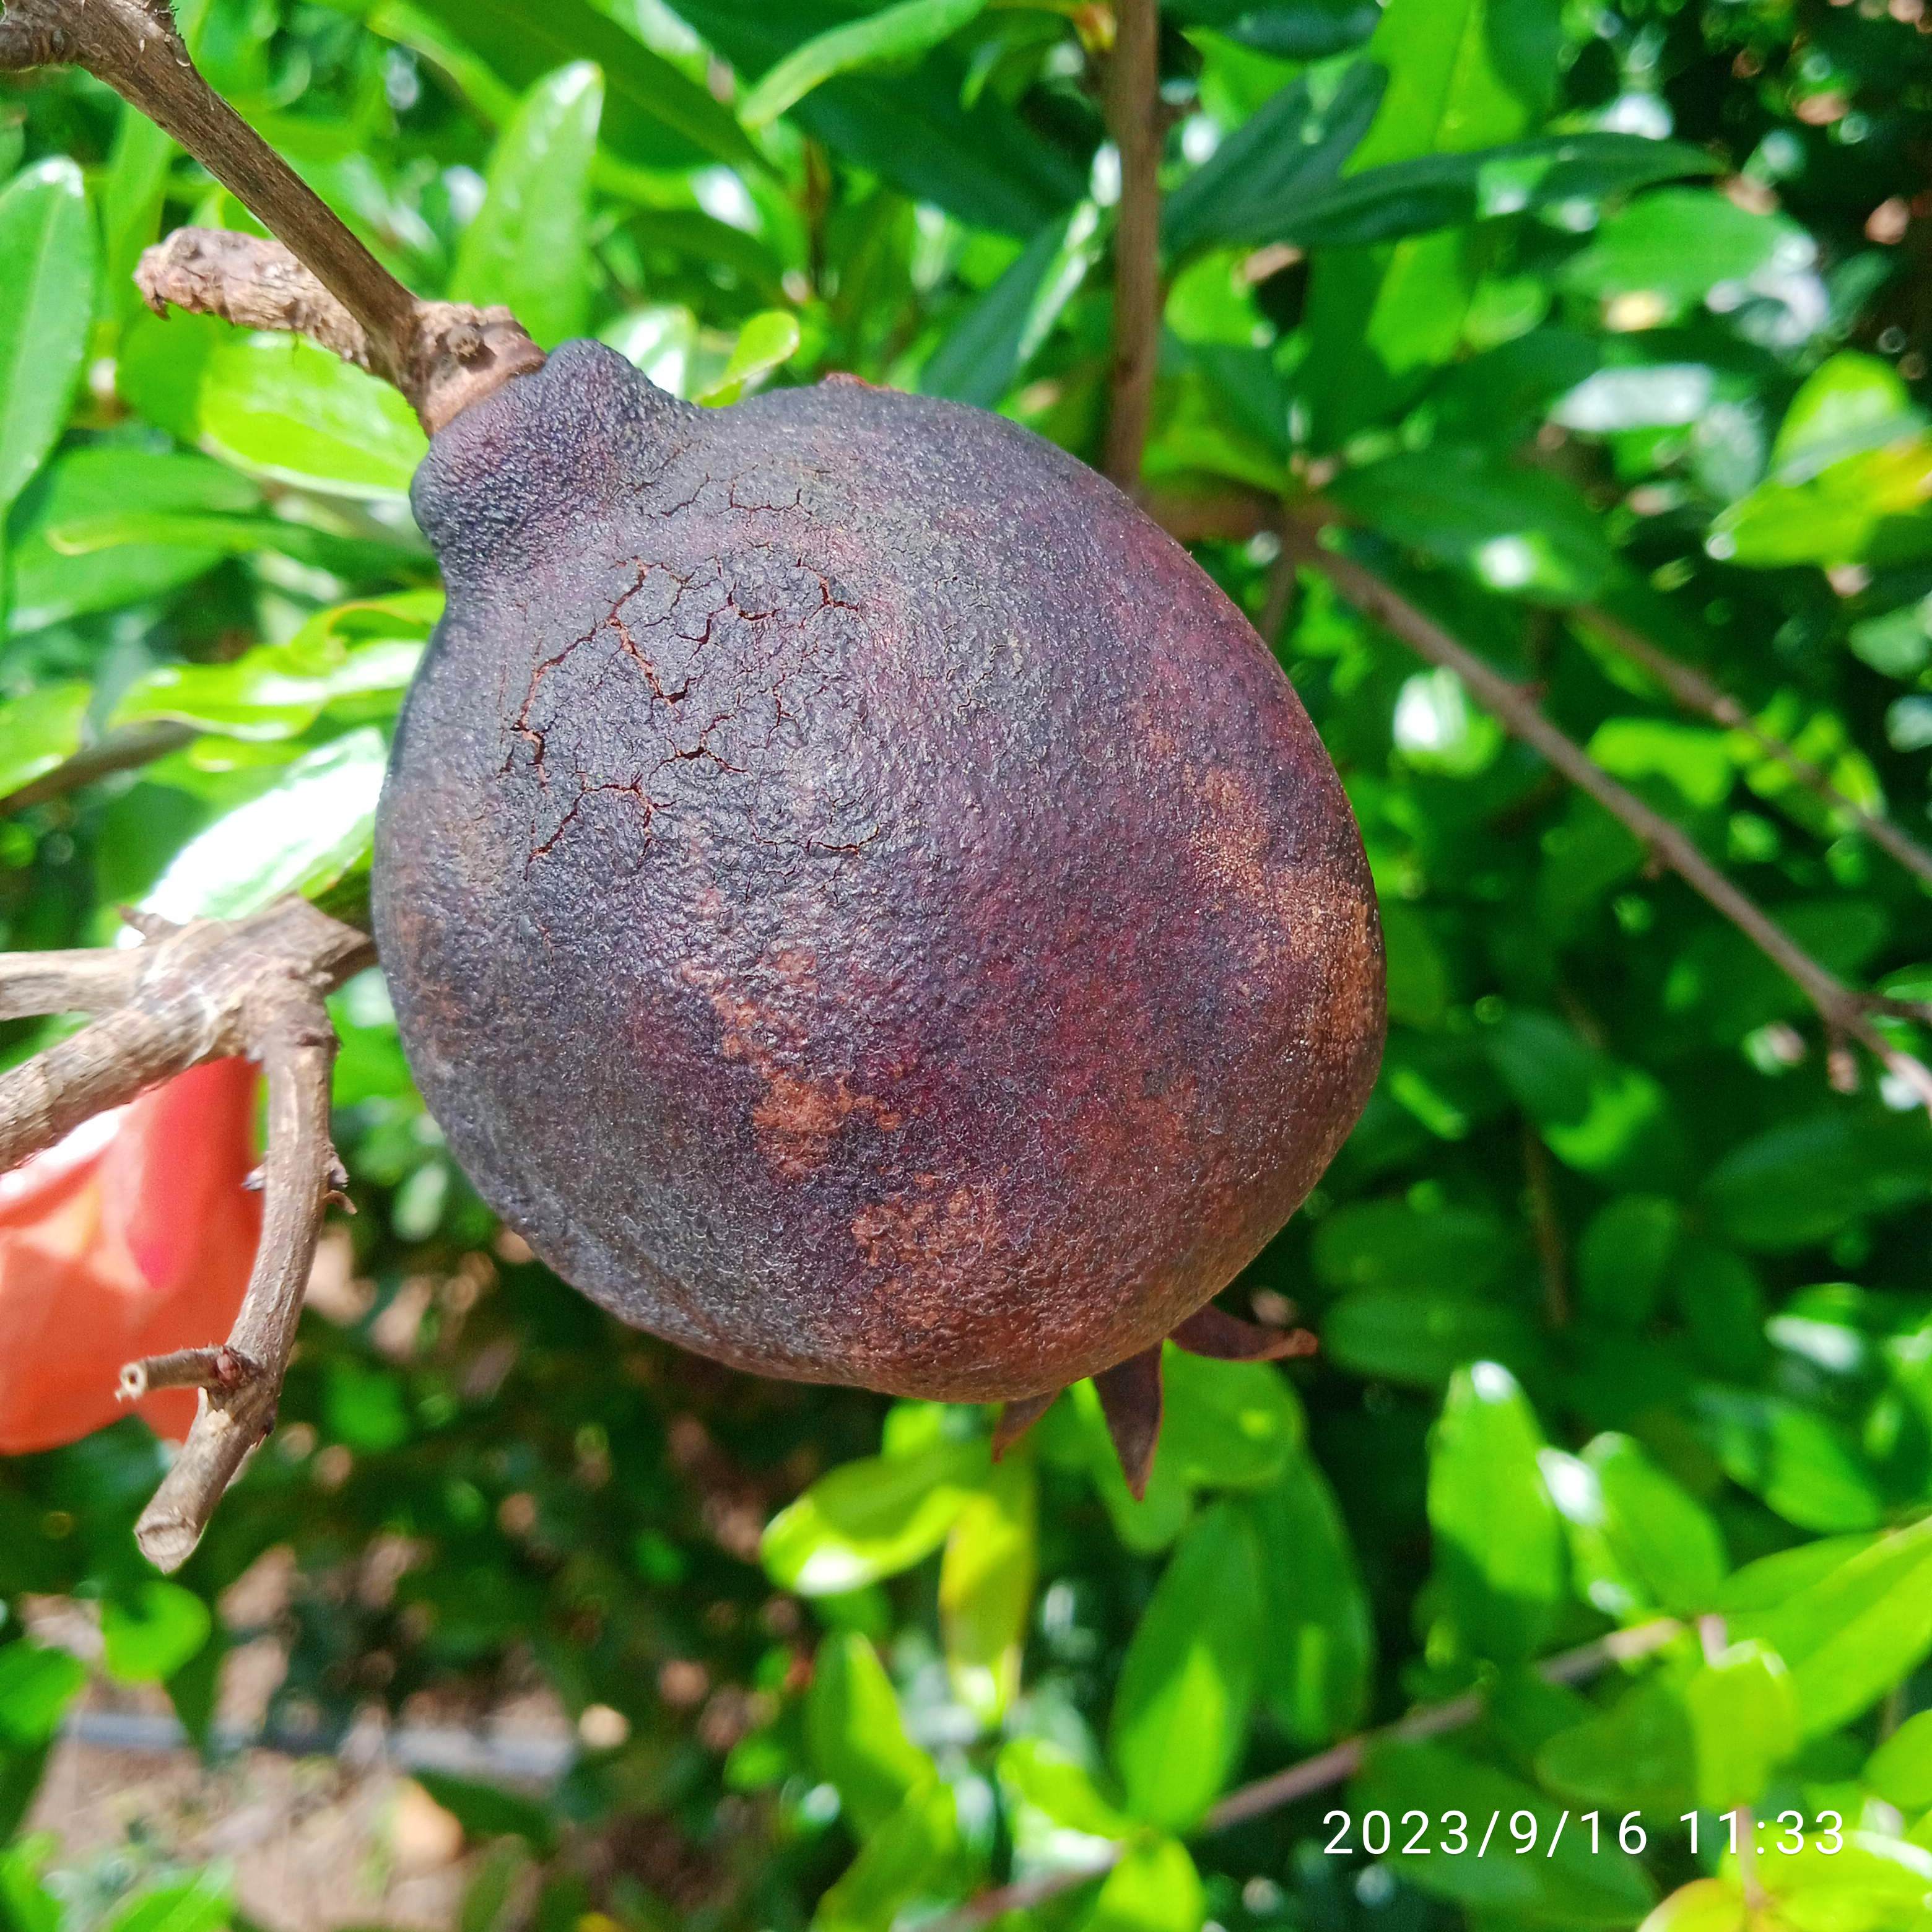
Label: Alternaria